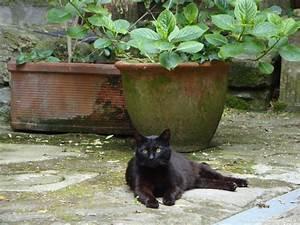
cat